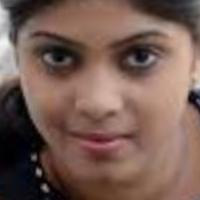
Age group: age 21-30